Bugis

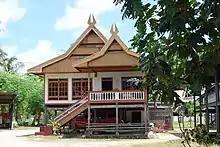
A traditional Bugis dwelling in South Sulawesi

In the Bugis society, architecture is regarded as an emblem of philosophy, designed to endorse the occupier belief, faith and understanding about cosmos and universe. It is strongly rooted in its long and rich history, blending elements on the native interpretation of cosmology with culture, faith, mythology, aesthetic and functionality. The Bugis architectural style is broadly classed together with the Makassarese, of whom it shares strong architectural features and identity.